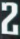
Number: 2